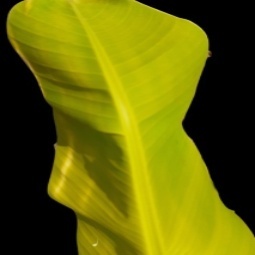
Label: Zinc